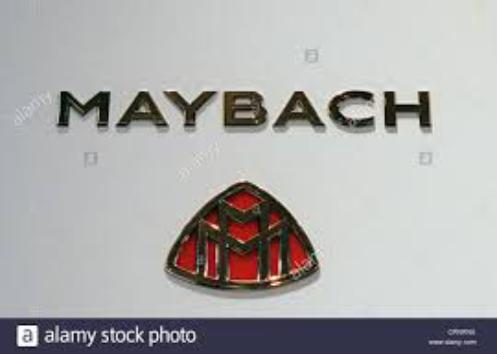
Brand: maybach-2
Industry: Transportation